Gulfport, Mississippi

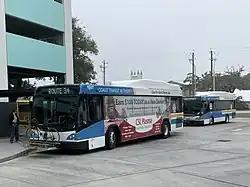
Coast Transit Authority buses at the transit center in Gulfport

The City of Gulfport is served by the Gulfport School District and the Harrison County School District. The Harrison County Campus of Mississippi Gulf Coast Community College is also located in Gulfport.